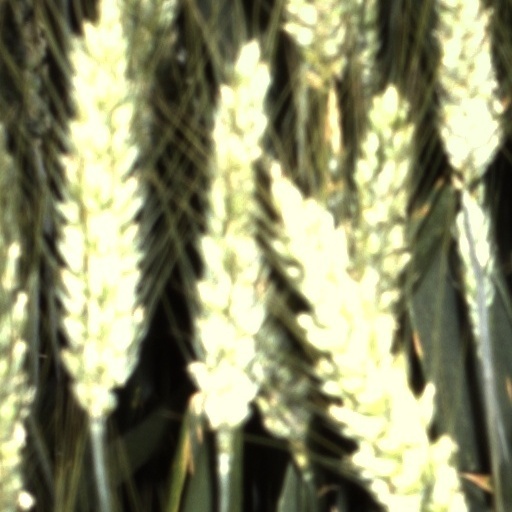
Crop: wheat